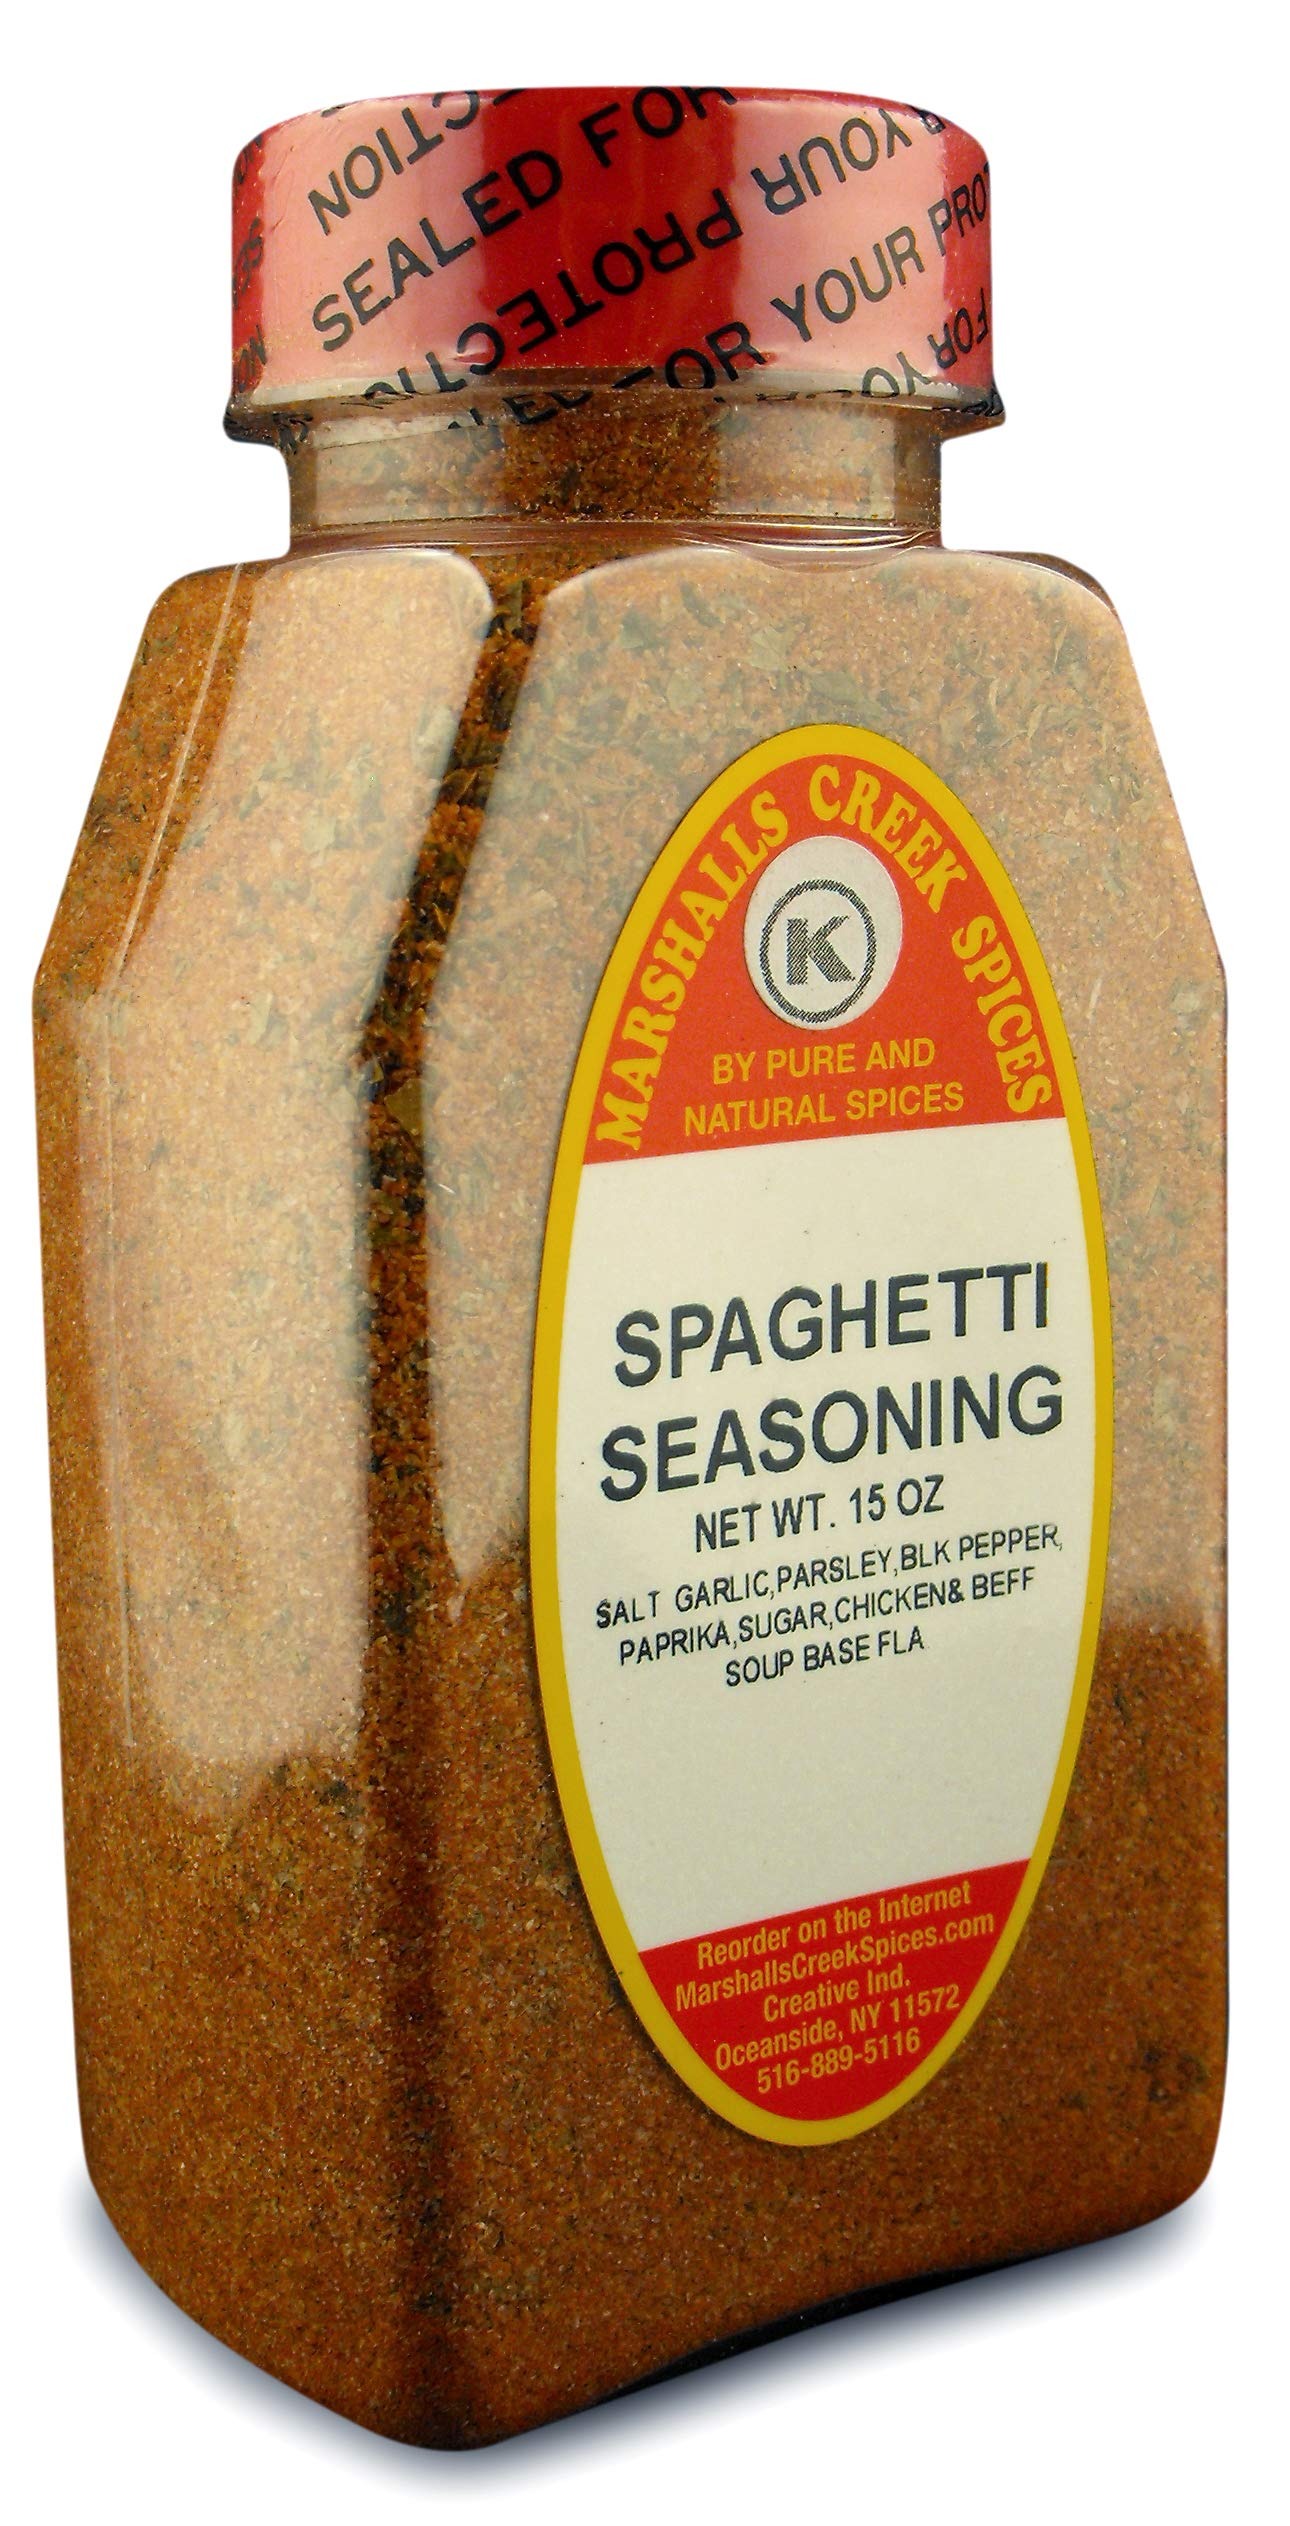
Item Name: Marshall's Creek Spices Seasoning, Spaghetti, 15 Ounce
Bullet Point 1: Marshall's Creek Spices buys in small quantities and packs weekly providing the freshest spices possible. Fresher spices means more flavor and a longer shelf life.
Bullet Point 2: No Fillers
Bullet Point 3: No MSG
Bullet Point 4: All Natural, Kosher
Bullet Point 5: All Natural with no fillers or MSG always fresh and pure
Value: 15.0
Unit: Ounce

Price: 15.62